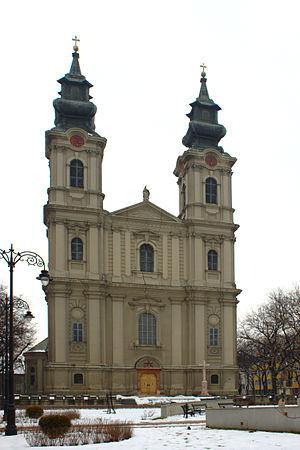
Cet article recense les monuments culturels du district de Bačka septentrionale en Serbie, dans la province autonome de Voïvodine.
Le diocèse de Subotica est un diocèse catholique de rite romain ; il est situé en Serbie. Son siège est situé à Subotica, dans la province de Voïvodine. Il est actuellement administré par l'évêque János Pénzes.
La cathédrale Sainte-Thérèse-d'Avila de Subotica est une cathédrale catholique située à Subotica, dans la province autonome de Voïvodine et dans le district de Bačka septentrionale en Serbie. Elle est inscrite sur la liste des monuments culturels de grande importance de la République de Serbie.